Electra (San Diego)

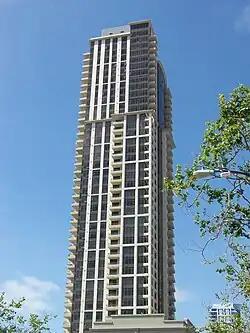
Electra in April 2009

Electra is a residential high rise building in San Diego, California, United States. It is the tallest condominium community and was until 2014 the tallest residential building in San Diego, with a height of 144.8 meters. It comprises 43 floors and 248 rooms, and was completed in 2008. The historic San Diego Gas & Electric Company building is located in the base of the building.